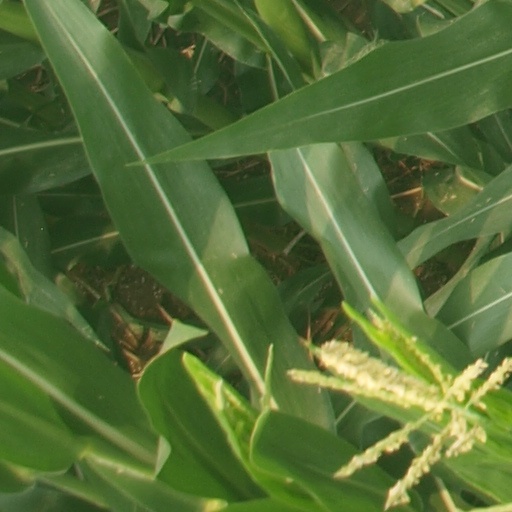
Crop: maize; corn